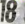
Number: 8